The Art of Sin

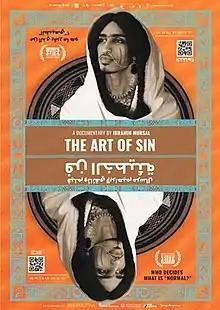
Film Poster

The Art of Sin is a 2020 Norwegian-Sudanese documentary film written and directed by Ibrahim Mursal. It is a portrait of the artist and LGBT activist Ahmed Umar, who campaigns for gay visibility and seeks new forms of expression for their Sudanese-Norwegian identity.